List of communities in Dubai

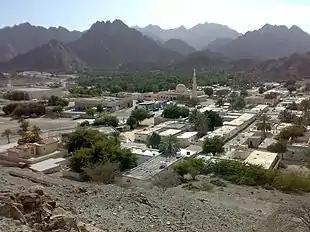
The town of Hatta.

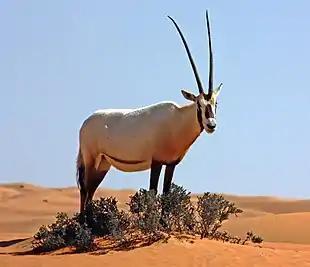
The Arabian Oryx (Oryx leucoryx) at the Dubai Desert Conservation Reserve.

This sector is located in the north-eastern part of the Emirate of Dubai and is bordered to the north and east by the Emirate of Sharjah. The external border is marked to the north by the Maleha Road and to the east by the Nazwa Road, while the internal borders with the other sectors are marked to the north-west by the Emirates Road, and to the south-west by the Al Awir Road (E 44) which however in that stretch is called Dubai-Hatta Road.